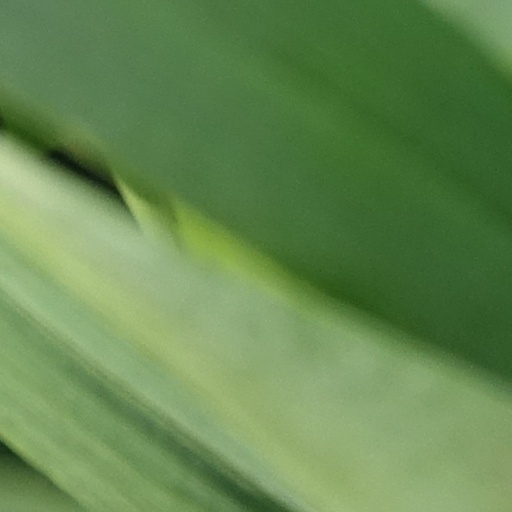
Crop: wheat